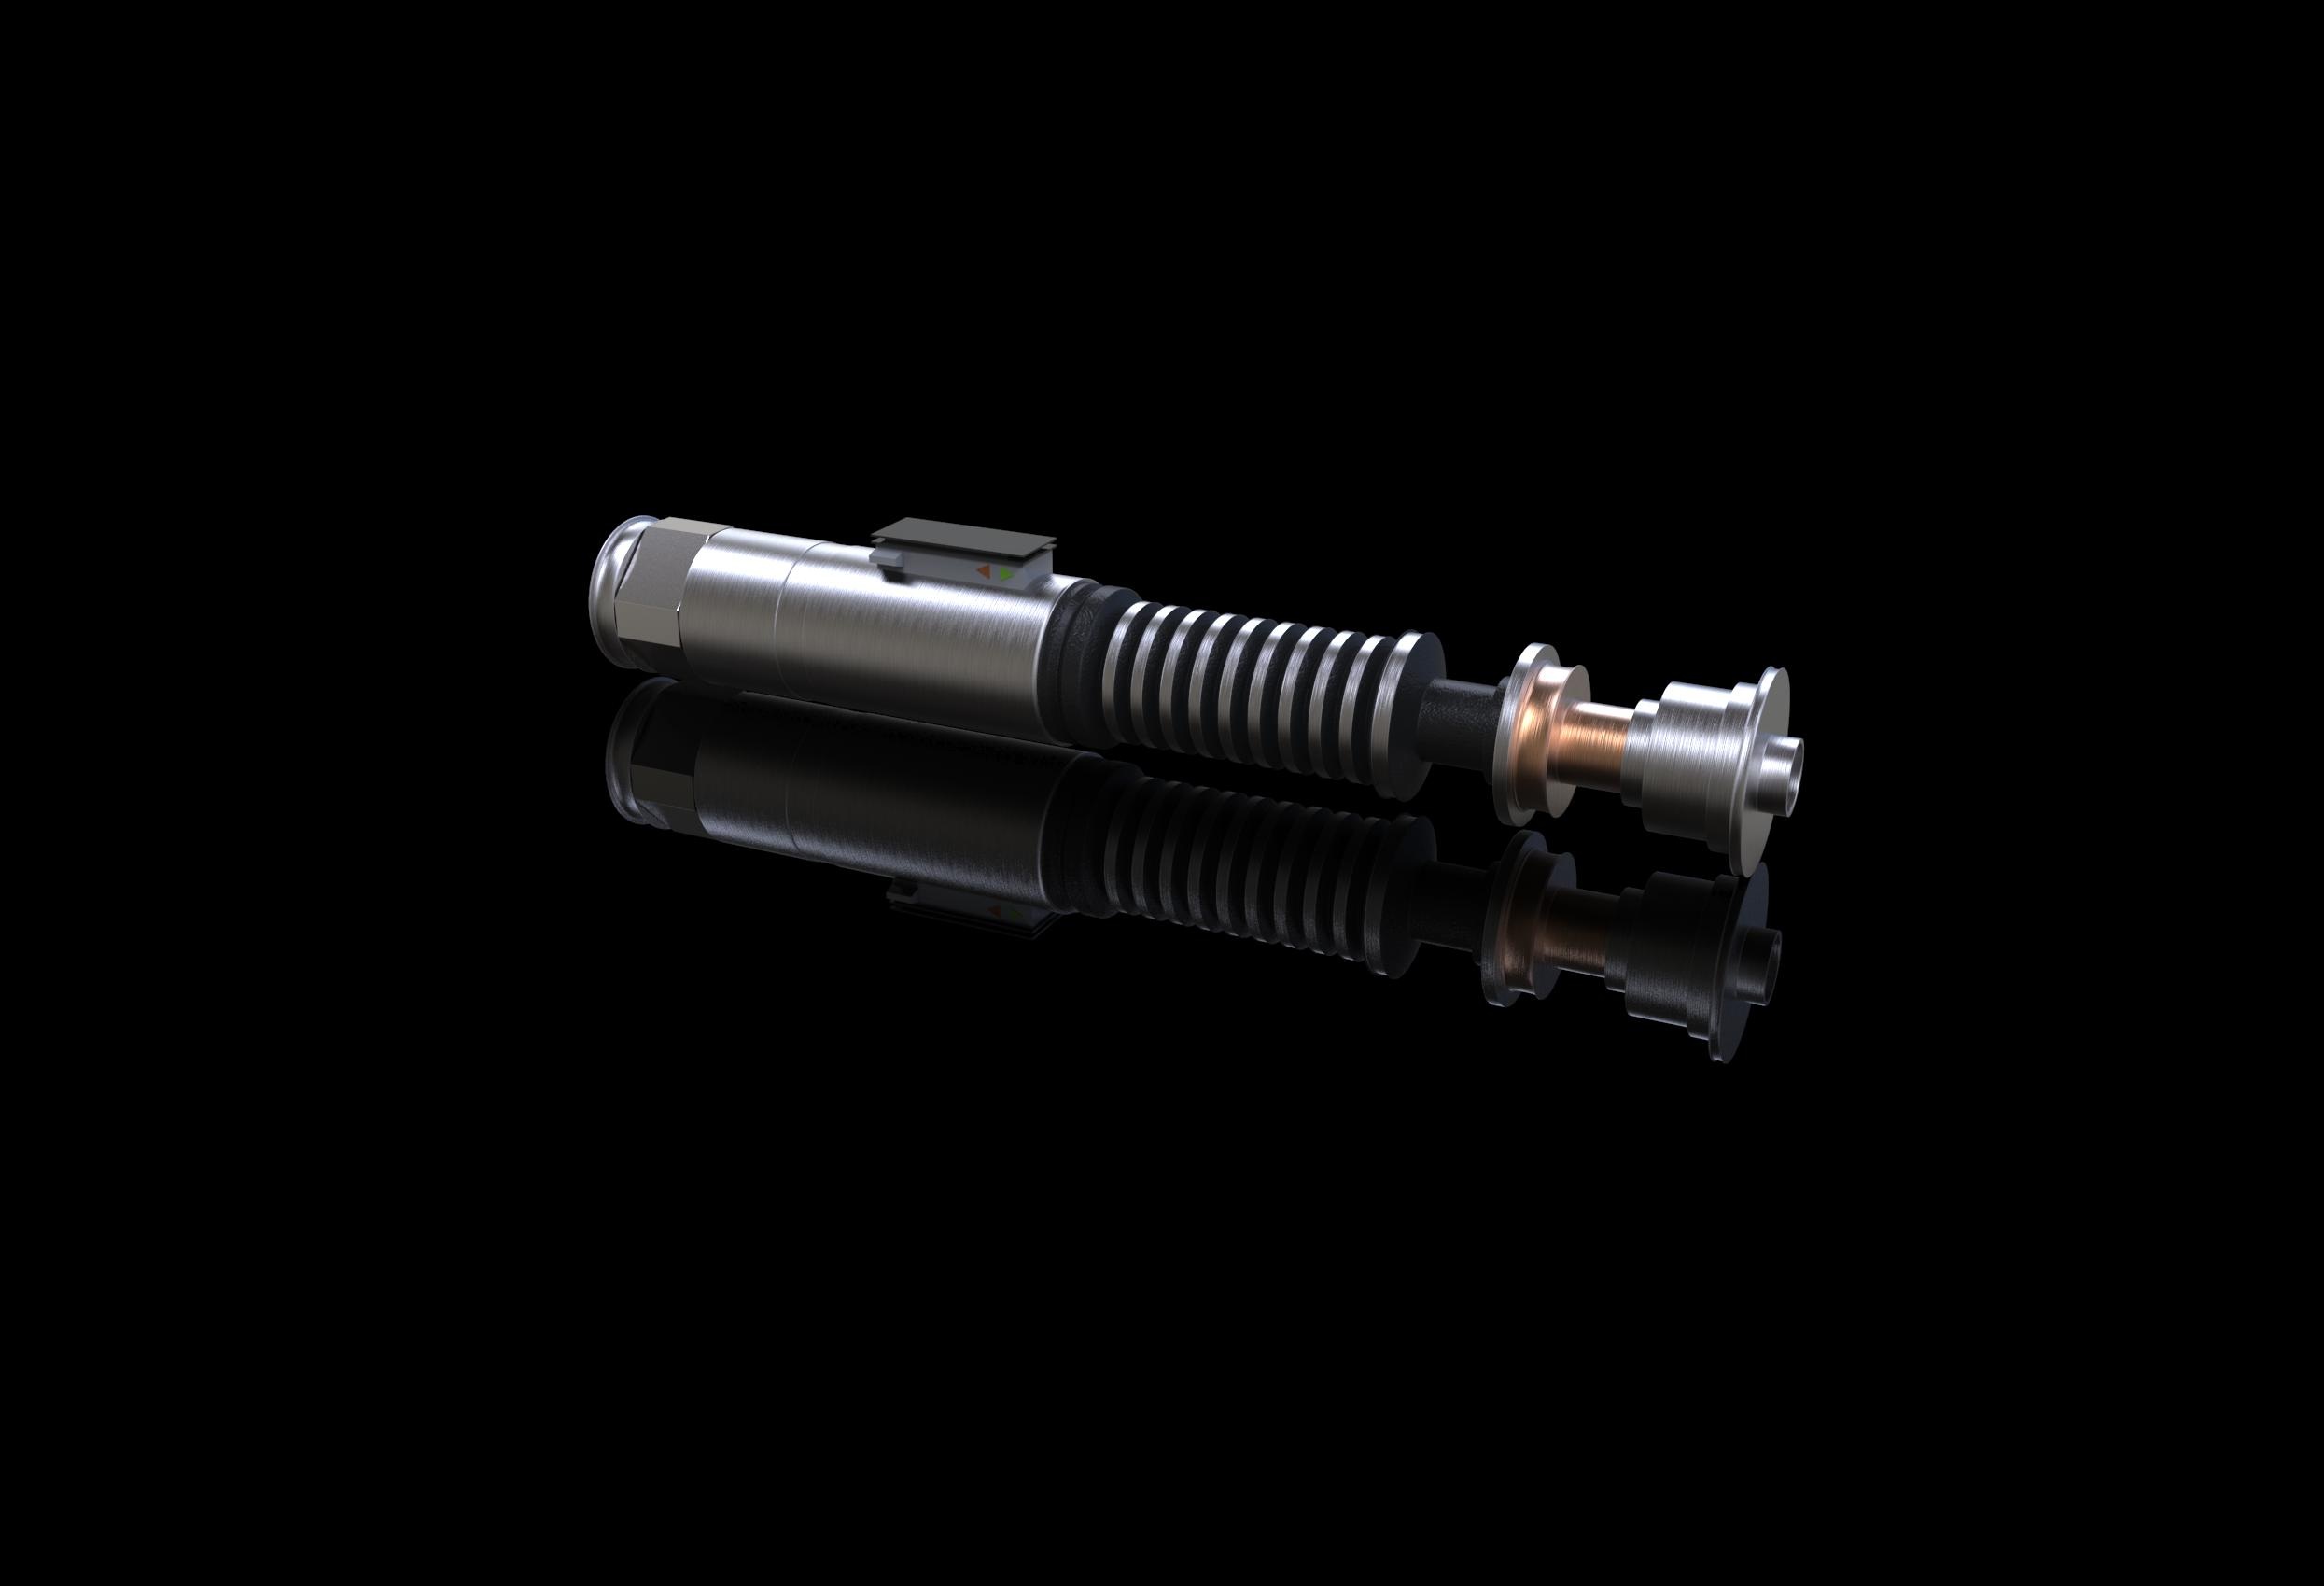
space, weapon, laser, star wars, gun, flashlight, sci fi, lightsaber, gun barrel, gun accessory